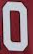
Number: 0